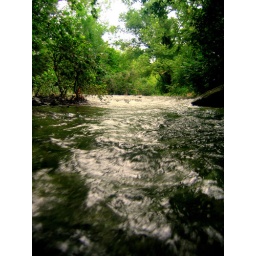
I'm waist deep coming against some VERY fast rushing water, standing on top of loose rocks and algae.